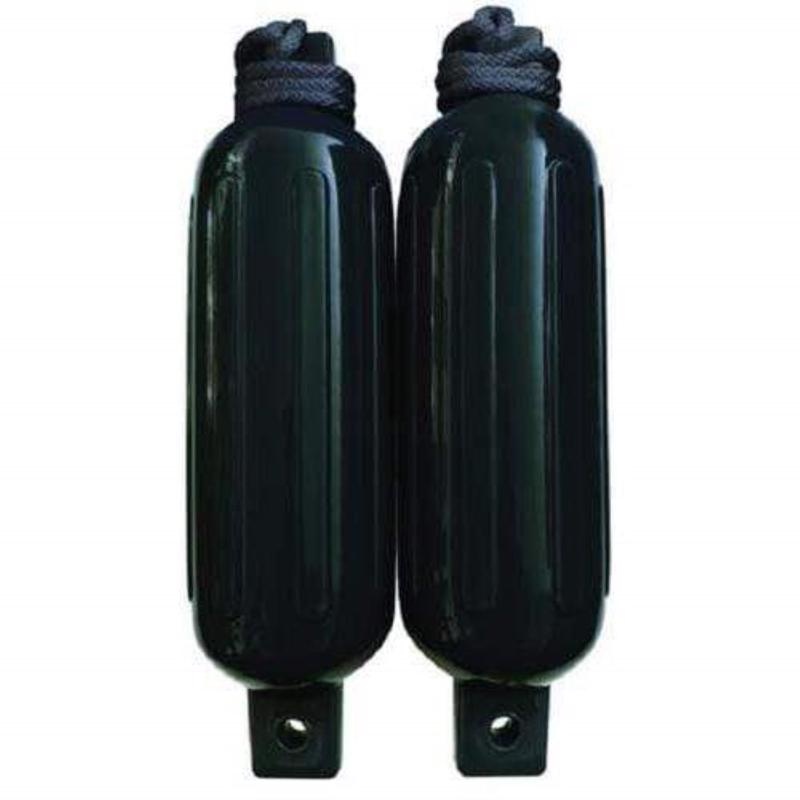
Seachoice Black Vinyl Boat Fender
Acting as a cushion and preventing damage to your boat's hull and topside, these rotomolded UV resistant vinyl fenders with sturdy ribs provide lasting durability. Inflation valve allows for adjustment to desired level of firmness, while twin eye design e Brand Name: Seachoice Color: Black Material: Vinyl Product Type: Boat Fender Number in Package: 2 pk Length: 20 in. Width: 5.5 in.
Brand: SEACHOICE
Category: Vehicles & Parts > Vehicle Parts & Accessories > Watercraft Parts & Accessories > Docking & Anchoring